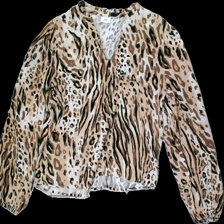
View: front
Type: Blouse
Category: Ladies
Brand: Not in the list
Brand text on label: JDY
Colors: Beige, Brown, Black, Multicolor
Material: 100% Viscose
Pattern: Animal print
Cut: Loose
Size: L
Season: All
Price range: 50-100
Recommended usage: Reuse
Description: Animalprint blouse